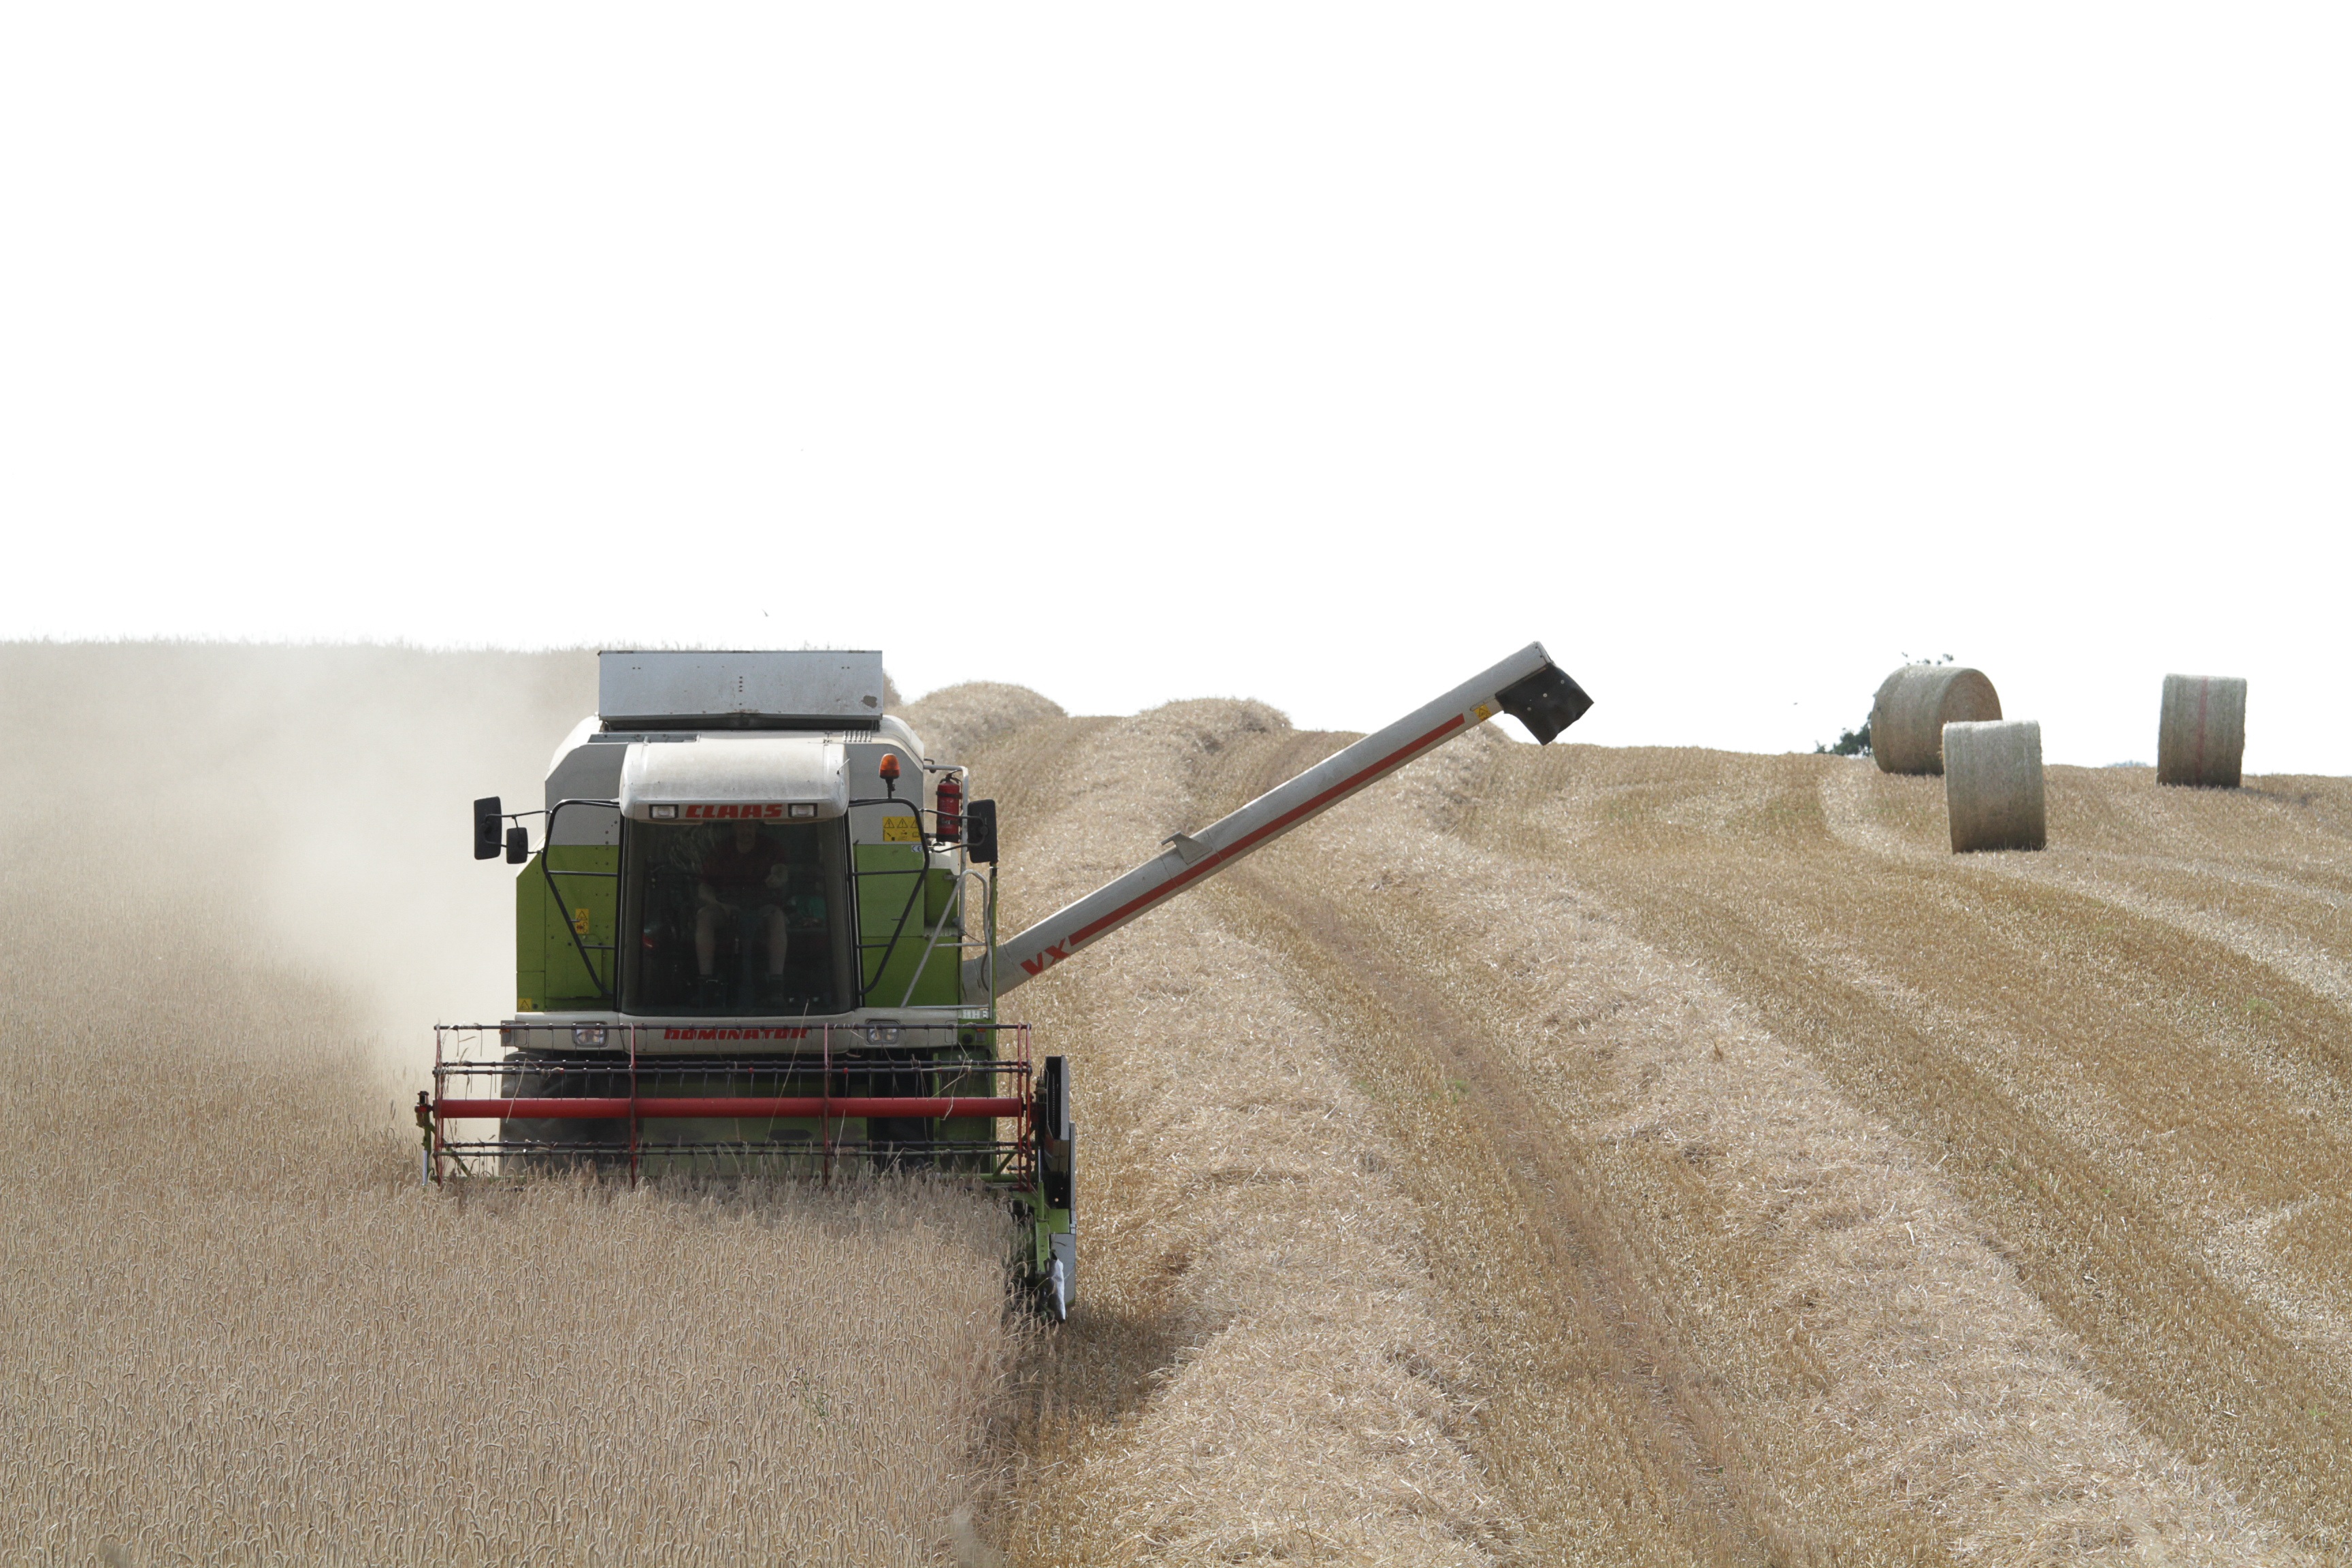
landscape, nature, field, asphalt, harvest, soil, agriculture, cereals, august, harvester, threshing, arable, combine harvester, grass family, drescher